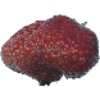
Label: Strawberry Wedge 1